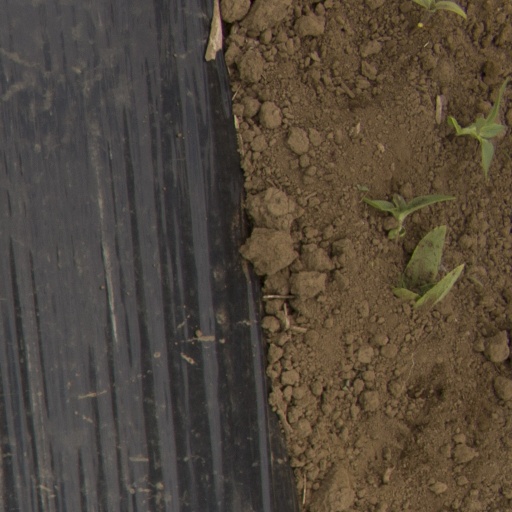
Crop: Jerusalem artichoke